Wrinkle

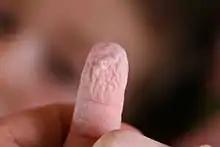
A wrinkled finger after a warm bath

Development of facial wrinkles is a kind of fibrosis of the skin. Misrepair-accumulation aging theory suggests that wrinkles develop from incorrect repairs of injured elastic fibers and collagen fibers. Repeated extensions and compressions of the skin cause repeated injuries of extracellular fibers in derma. During the repairing process, some of the broken elastic fibers and collagen fibers are not regenerated and restored but replaced by altered fibers. When an elastic fiber is broken in an extended state, it may be replaced by a "long" collagen fiber. Accumulation of "long" collagen fibers makes part of the skin looser and stiffer, and as a consequence, a big fold of skin appears. When a "long" collagen is broken in a compressed state, it may be replaced by a "short" collagen fiber. The "shorter" collagen fibers will restrict the extension of "longer" fibers, and make the “long" fibers in a folding state permanently. A small fold, namely a permanent wrinkle, then appears.